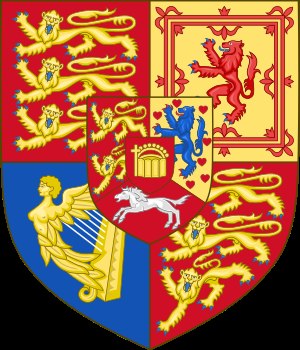
Hannover (land)
Kongeriget Hannovers våben. Det var med undtagelse af hjerteskjoldet identisk med det britiske kongevåben.
Hannover var en historisk stat i nutidens Niedersachsen i Tyskland. Det var den uformelle betegnelse på hertugdømmet og kurfyrstendømmet Braunschweig-Lüneburg, og det officielle navn på et uafhængigt kongerige fra 1814 til 1866. Staten Hannover var opkaldt efter sin hovedstad, Hannover. Hannovers historie er tæt knyttet sammen med Storbritannien, som fyrstehuset Hannover også regerede fra 1714 til 1901, frem til 1837 i personalunion.